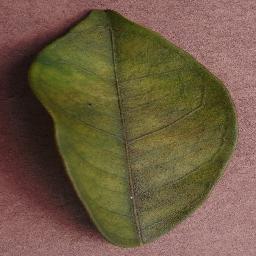
Label: Orange___Haunglongbing_(Citrus_greening)